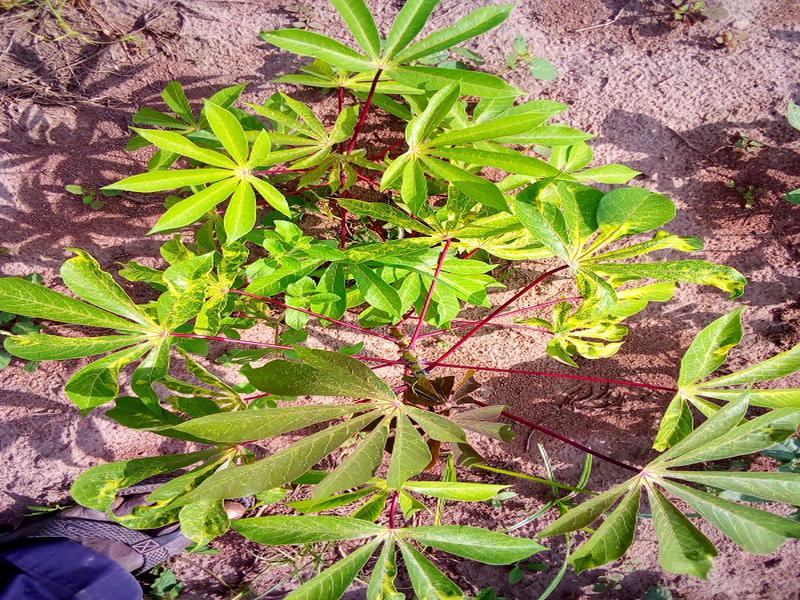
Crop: cassava
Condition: mosaic_disease